Katharina Liensberger

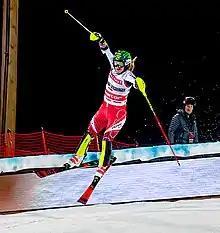
Liensberger in Stockholm, February 2019

Katharina Liensberger (born 1 April 1997) is an Austrian World Cup alpine ski racer, and specialises in the technical events of slalom and giant slalom.